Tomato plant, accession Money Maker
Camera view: tilt-top (135 deg); turntable rotation: 30 degrees
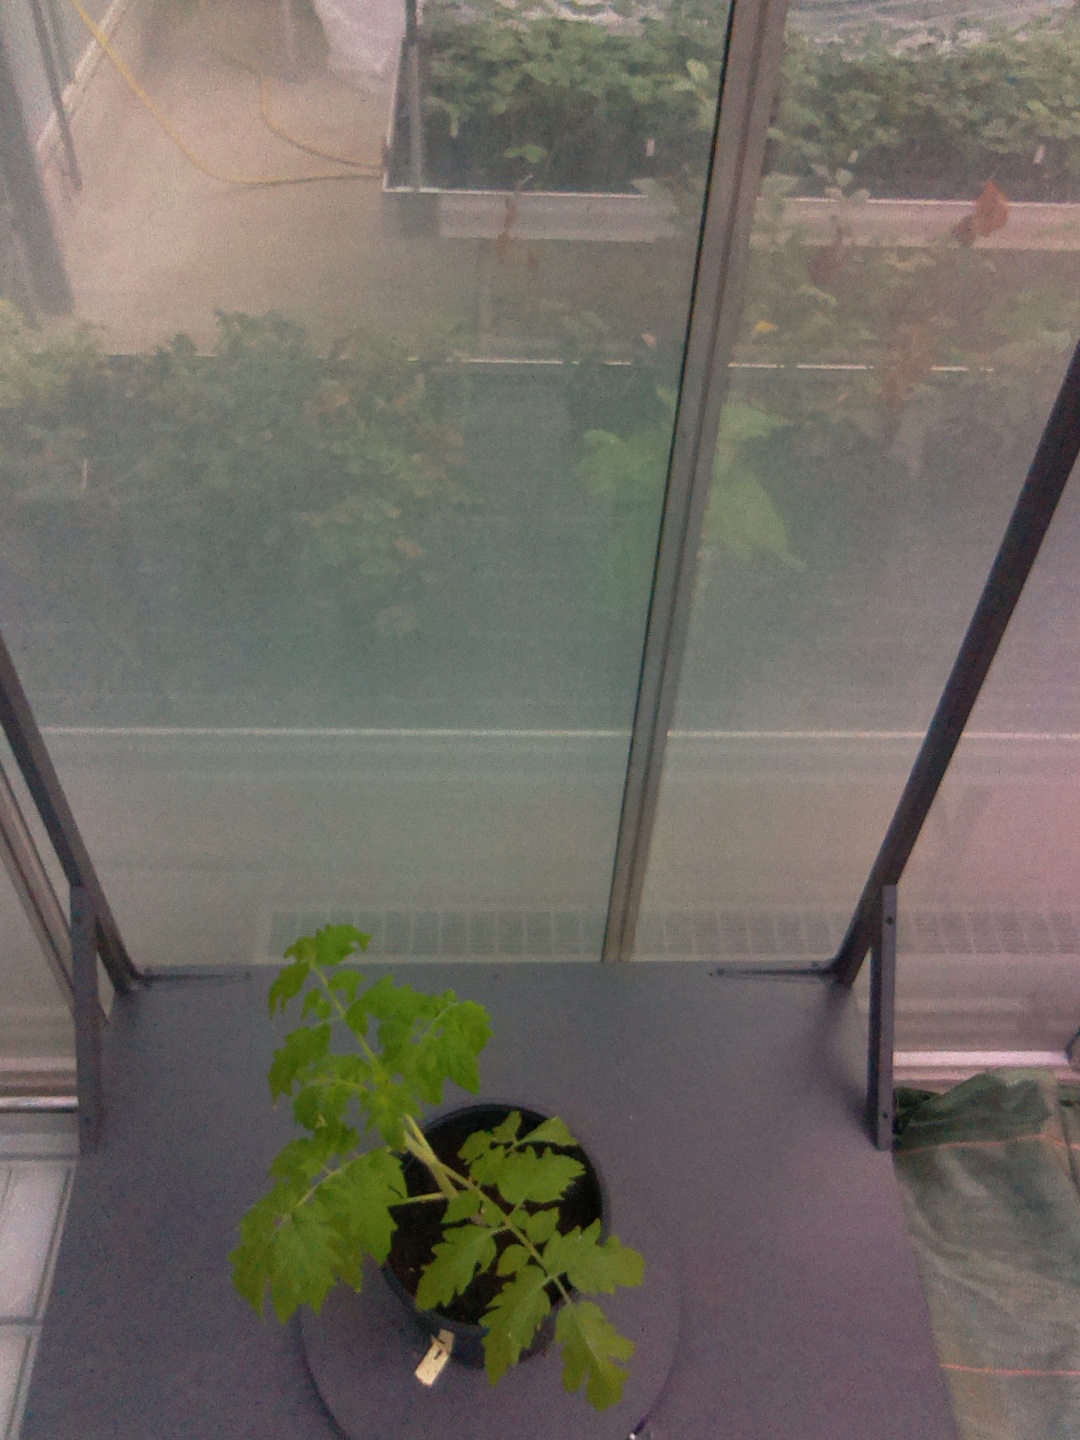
BBCH growth stage 13: 6 of true leaves visible